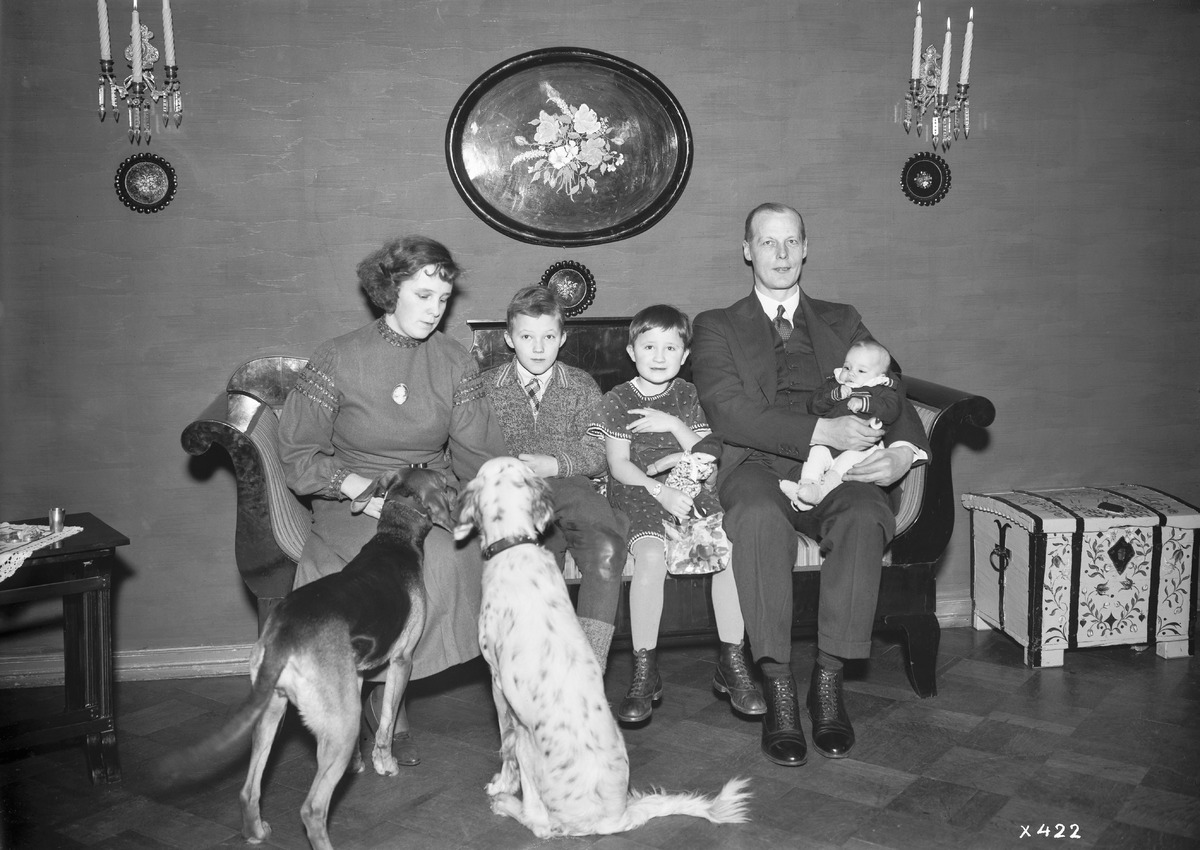
Veljekset Åström Oy:n konttoripäällikkö everstiluutnantti evp Olof Heinrichs perheineen
The office manager of Veljekset Åström Oy, (retired) lieutenant colonel Olof Heinrichs with his family
sisällön kuvaus: Veljekset Åström Oy:n konttoripäällikkö, myöhemmin toinen johtaja, everstiluutnantti evp Olof Heinrichs perheineen 24.2.1935. content description: The office manager (later an executive) of Veljekset Åström Oy, (retired) lieutenant colonel Olof Heinrichs with his family on February 24, 1935.
Vuosi: 1935
Paikka: Suomi, Oulu, Suomi, Pohjois-Pohjanmaa, Oulu
Aiheet: Heinrichs, Olof; Veljekset Åström Oy; ryhmäkuva; sisäkuva; johtajat; lemmikkieläimet; managers; pets